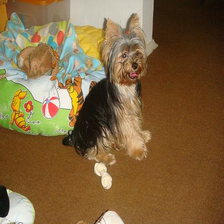
Species: dog
Breed: yorkshire terrier